Duala people

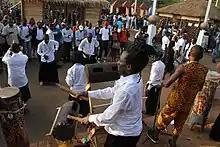
Sawa Dance Group

The Duala are related to several ethnic groups (or tribes) in the Cameroon Coastal areas, with whom they share a common traditional origin, and similar histories and cultures. These include the Ewodi, the Bodiman, the Pongo, the Bakole, the Bakweri (or Kwe), the Bamboko, the Isubu (Isuwu or Bimbians), the Limba (or Malimba), the Mungo, the Wovea and Oroko, they are generally known as the .